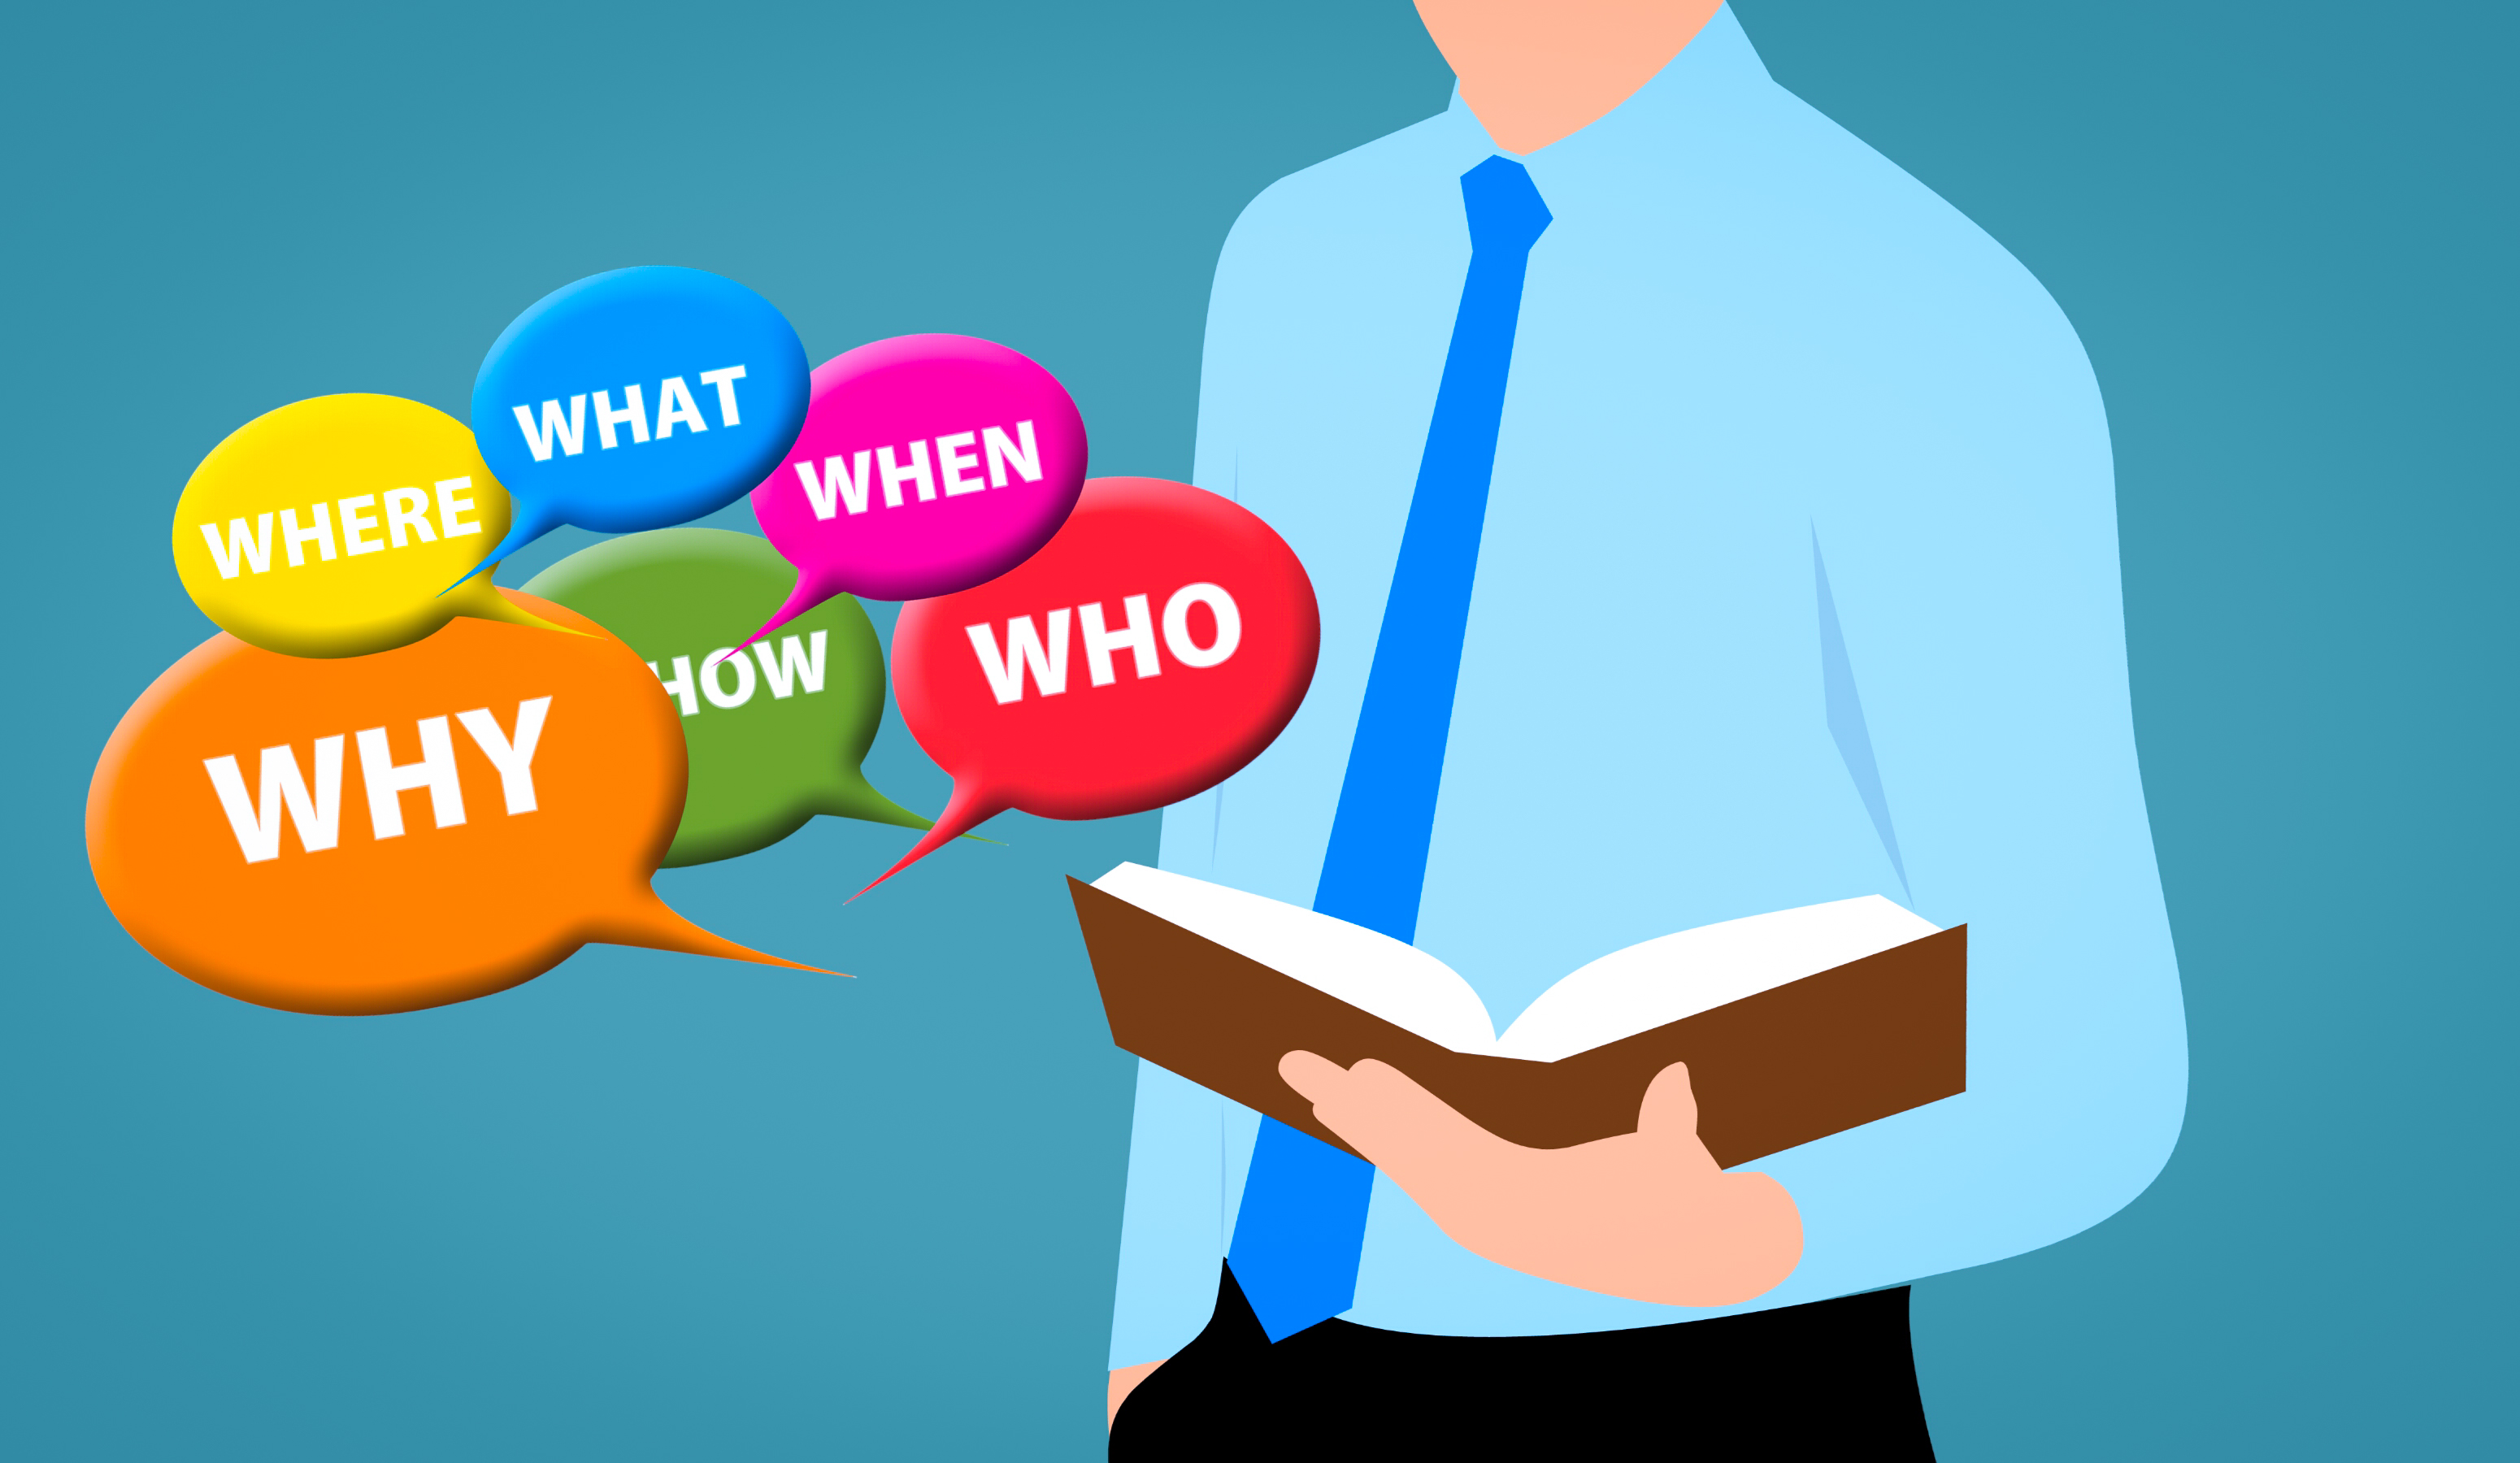
learning, questions, who, what, how, why, where, answers, means of communication, font, language, school, accident, accident report, message, police, emergency, information, blue, text, product, online advertising, human behavior, communication, conversation, collaboration, graphic design, happiness, logo, brand, job, graphics, organization, smile, business, computer wallpaper, advertising, illustration